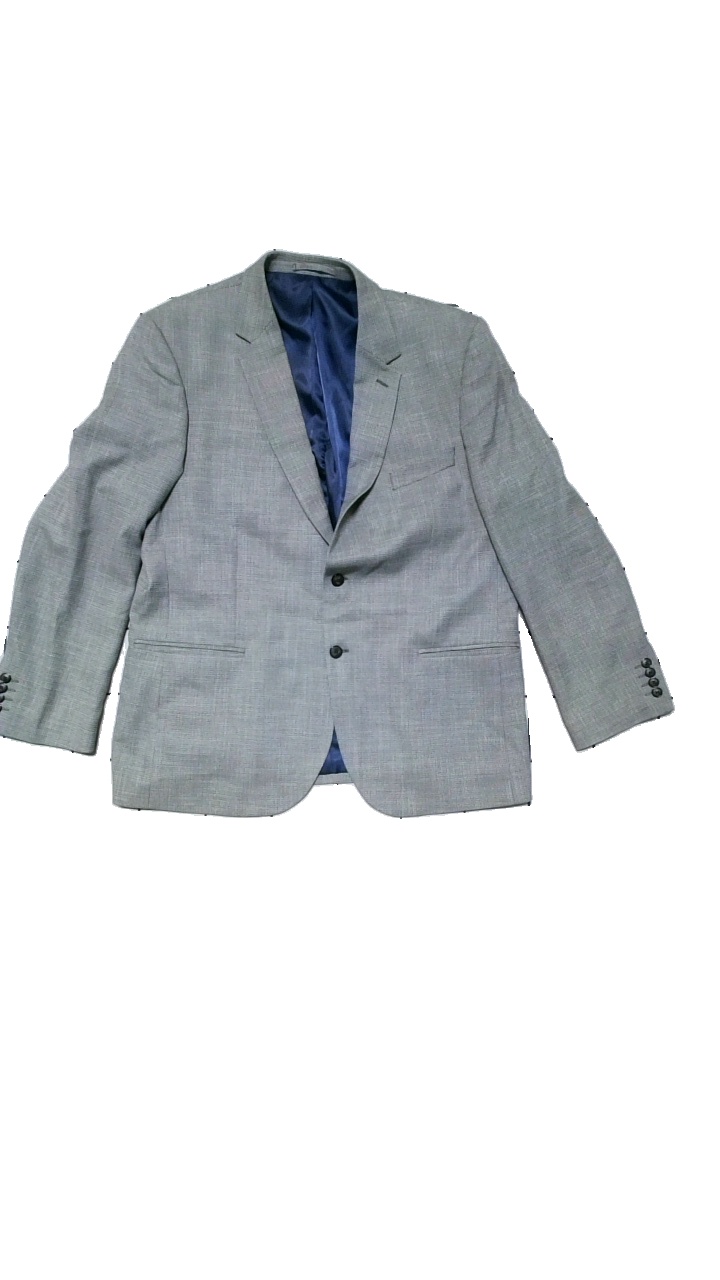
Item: Blazer (Men)
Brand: Marcs & Spencer
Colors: Grey
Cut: Regular
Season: All
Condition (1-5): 4
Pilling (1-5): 2
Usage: Reuse
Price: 50-100